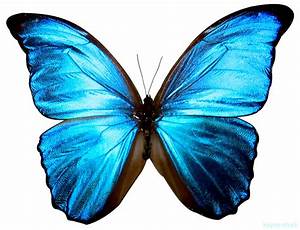
Label: farfalla